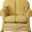
Label: couch